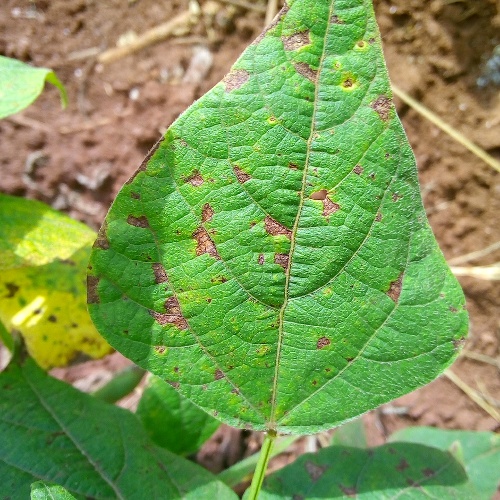
Leaf condition: angular_leaf_spot